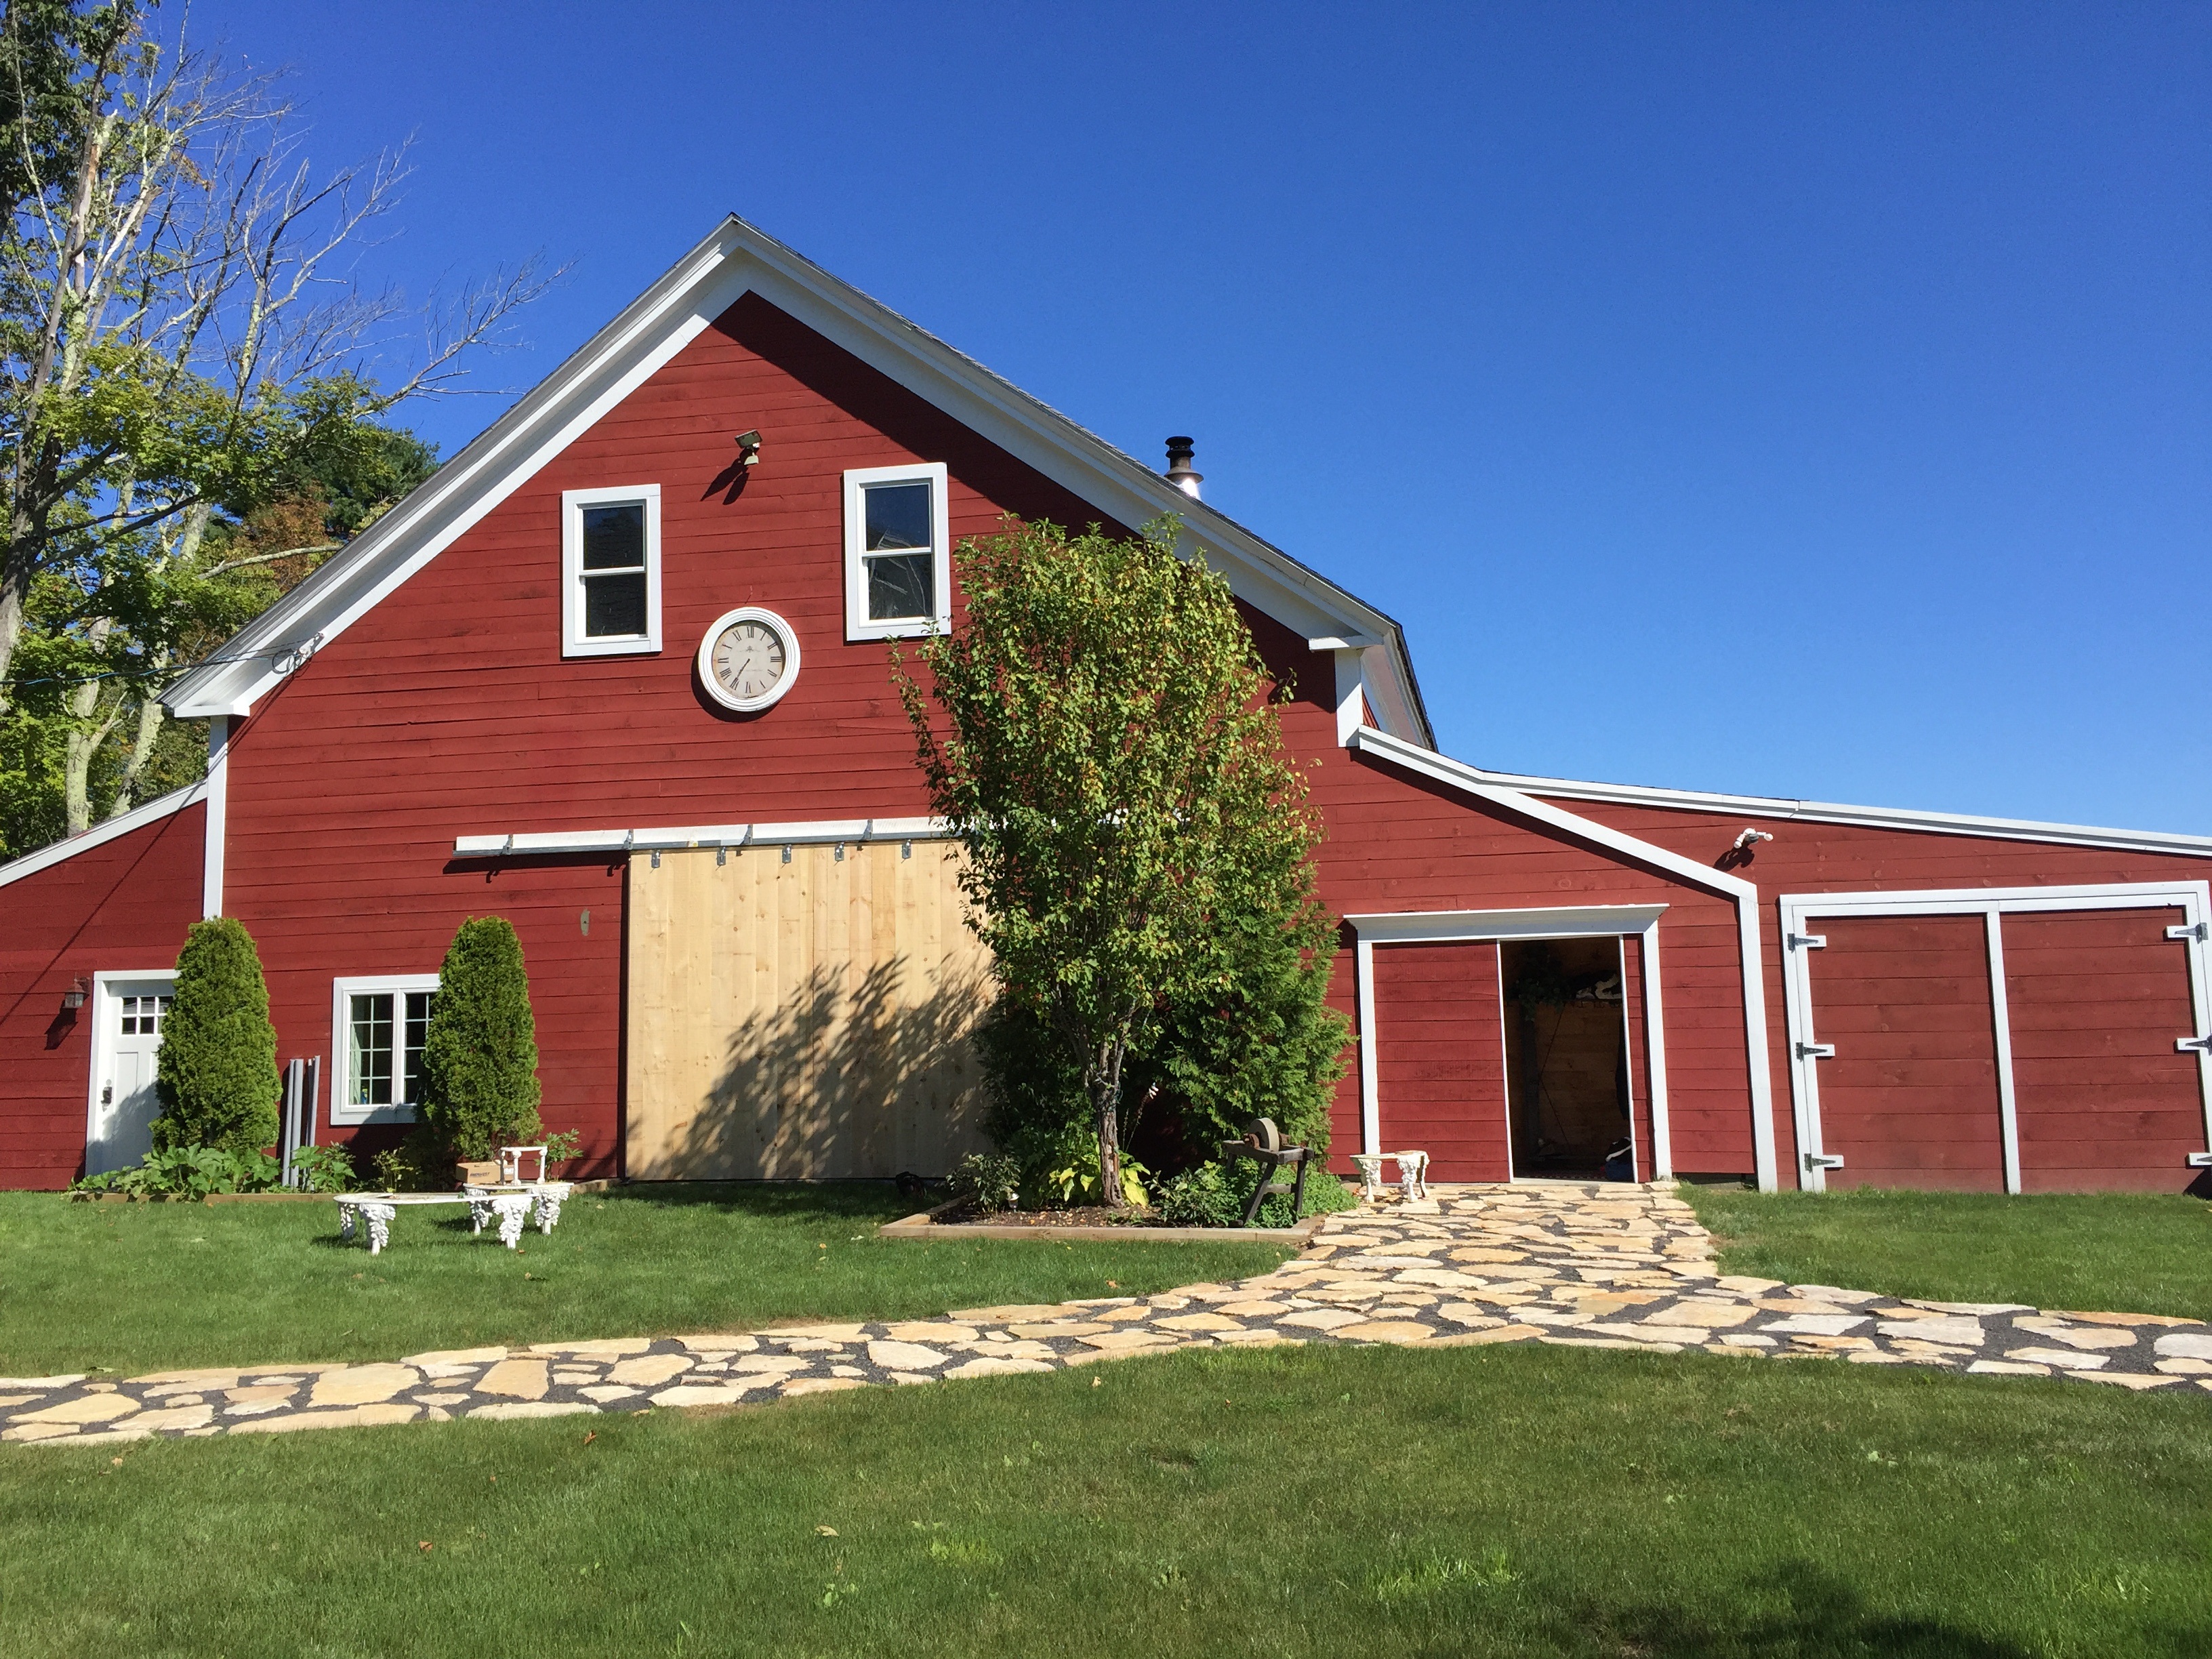
farm, lawn, countryside, house, building, barn, home, cottage, facade, property, church, farmhouse, estate, maine, siding, real estate, red barn, residential area